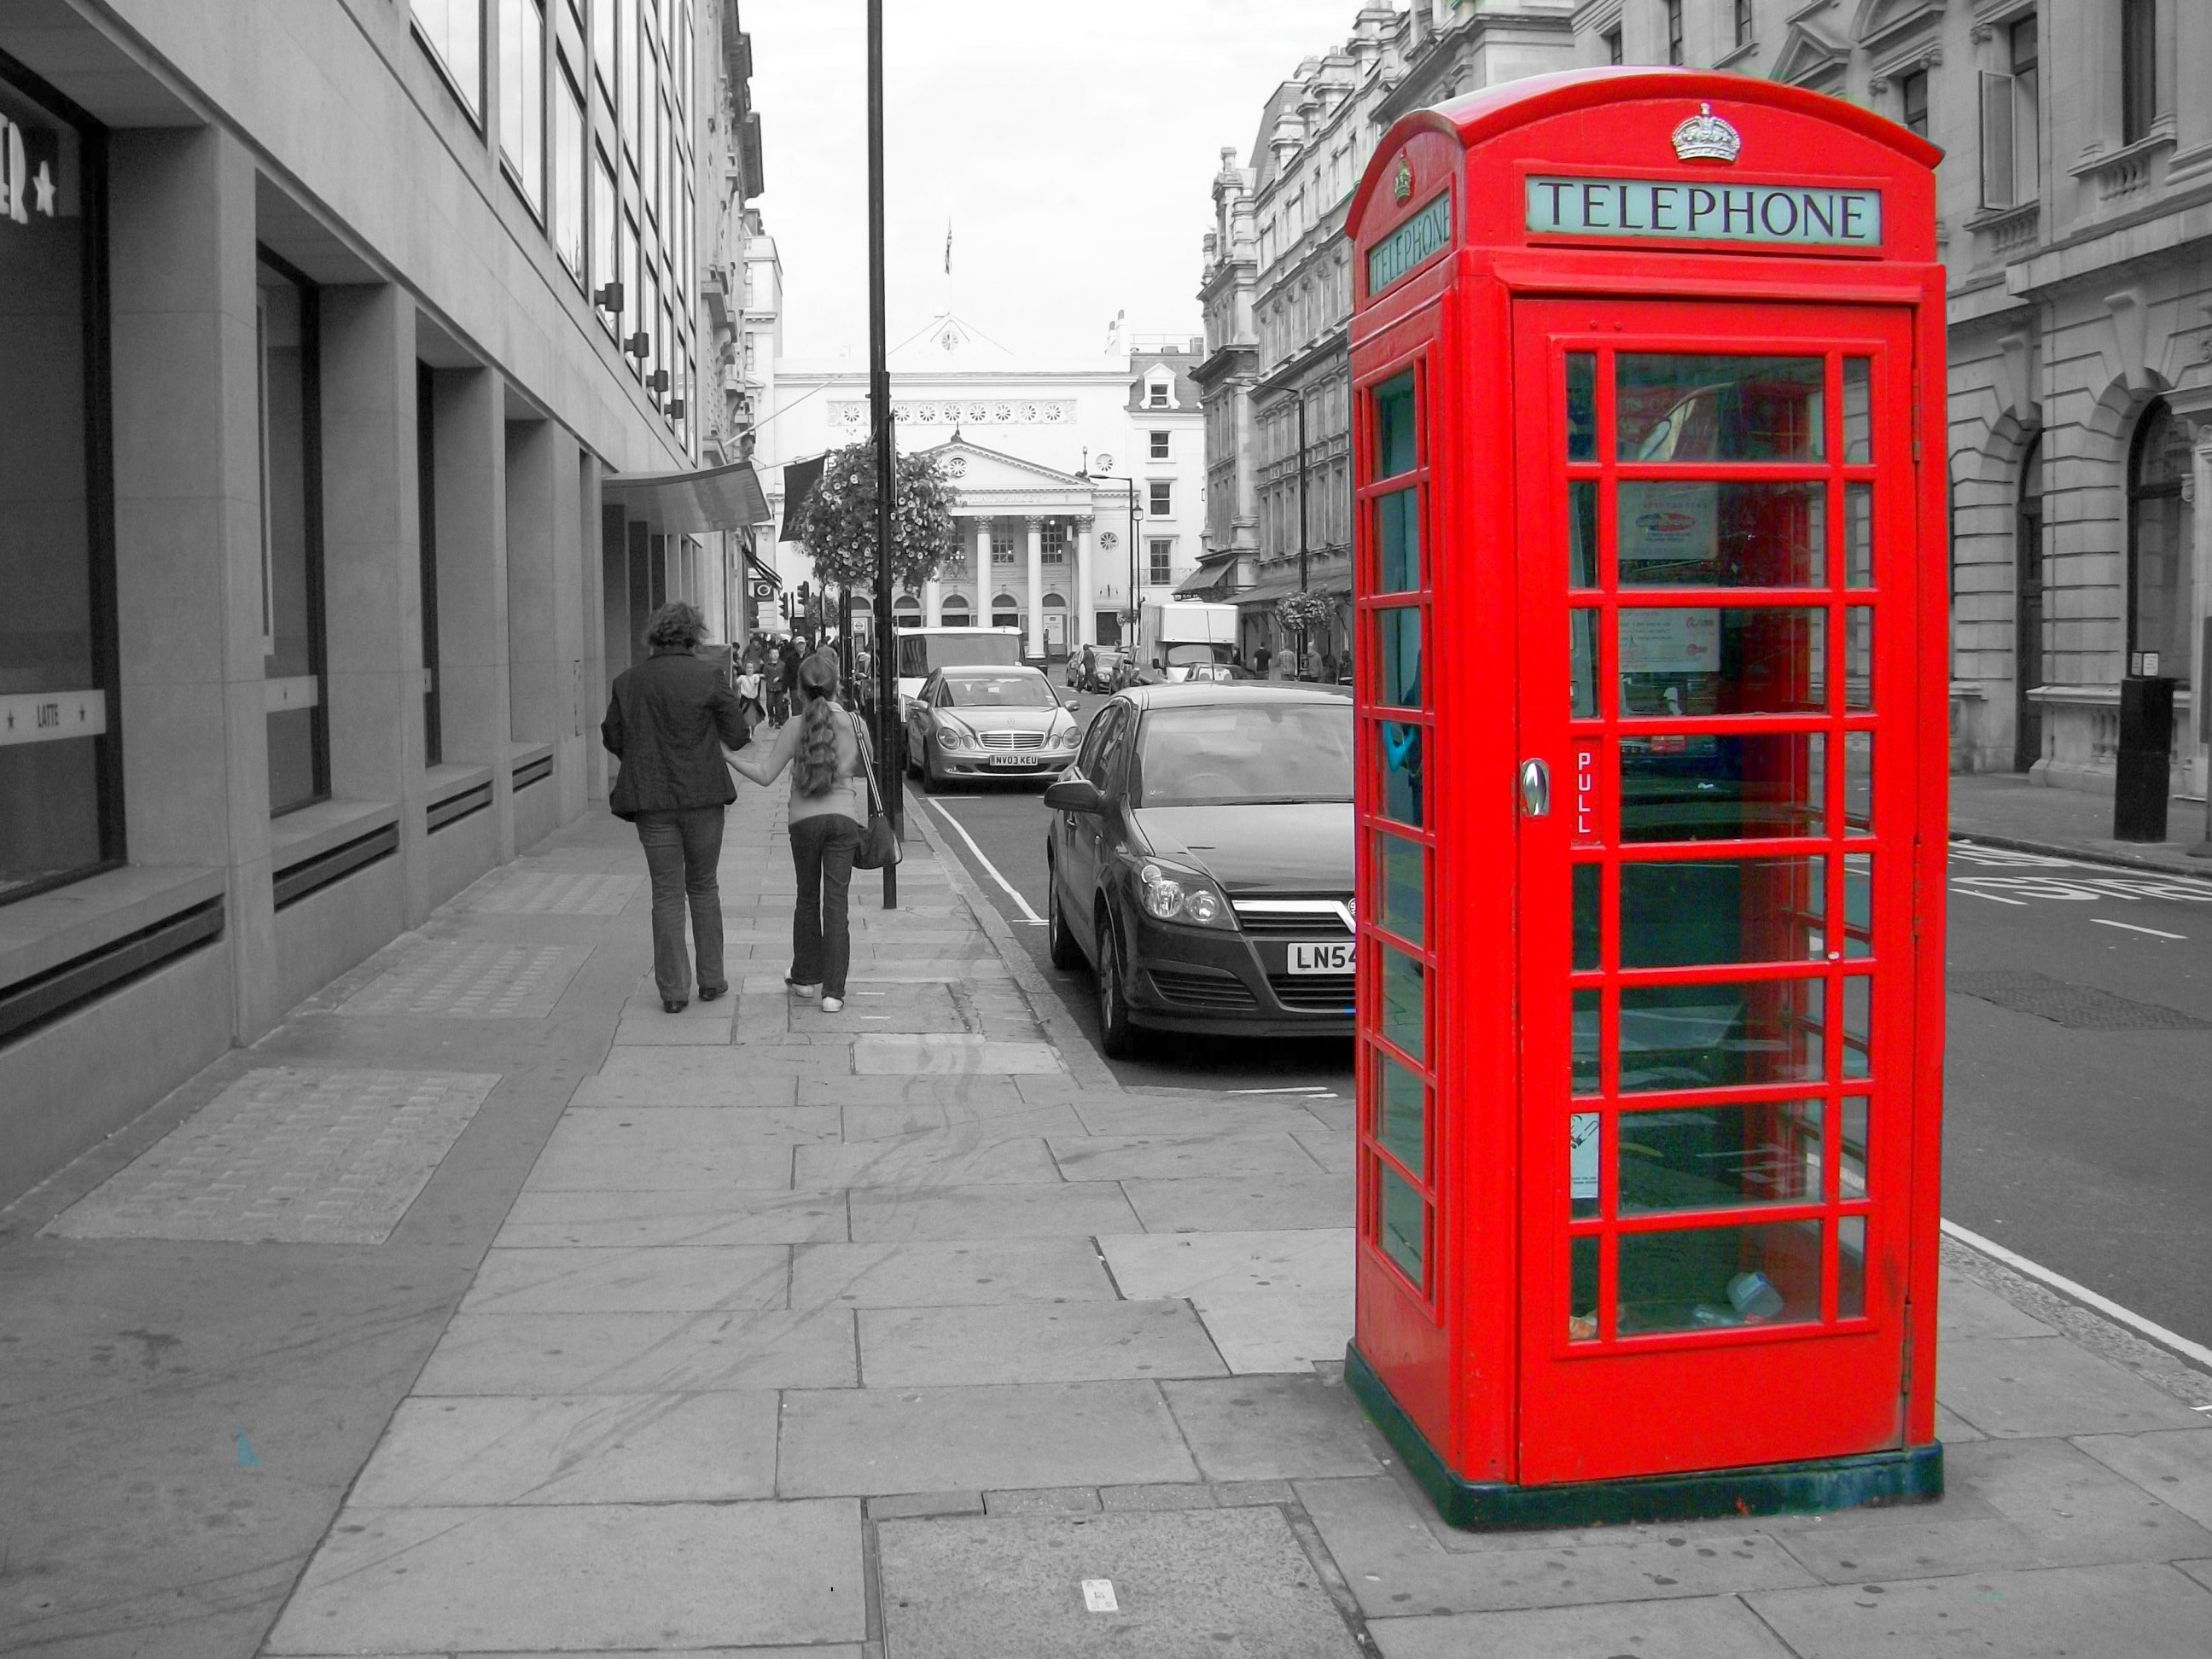
pedestrian, road, street, alley, city, shed, red, telephone, lane, public transport, infrastructure, urban area, telephone booth, human settlement, czarnobia a